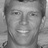
Emotion: happy